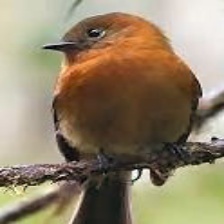
Species: CINNAMON FLYCATCHER
Scientific name: PYRRHOMYIAS CINNAMOMEUS